Peter Adams (actor)

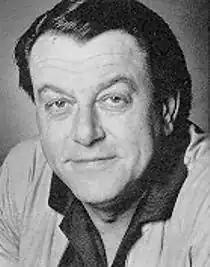
Publicity Photo of Peter Adams

Peter John Adams (18 May 1938 – 13 December 1999) was a New Zealand-born Australian actor, best remembered for his performances on Australian television in soap operas and serials.